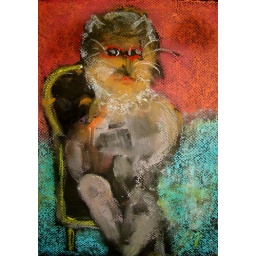
Leonor Fini in her cat costume for the Schiaparelli ball